Sky position (RA, Dec in degrees): 196.478, 17.972
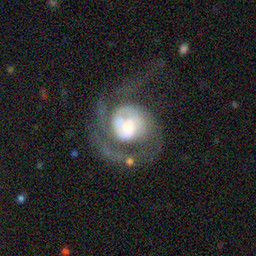
Galaxy morphology: Unbarred Loose Spiral Galaxies